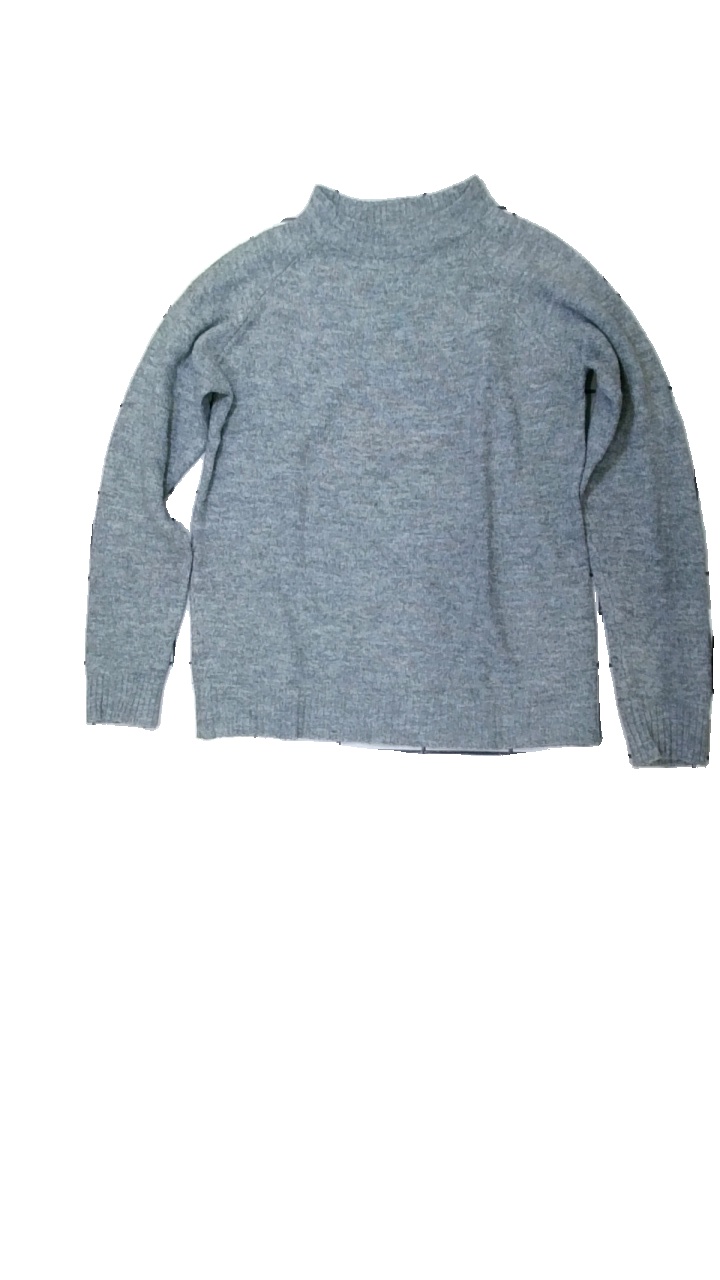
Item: Sweater (Ladies)
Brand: Lager 157
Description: grå stickad tjocktröja, nopprig
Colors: Grey
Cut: Regular
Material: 80% acrylic 20% polyester
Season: All
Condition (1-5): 2
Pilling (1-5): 2
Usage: Export
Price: <50